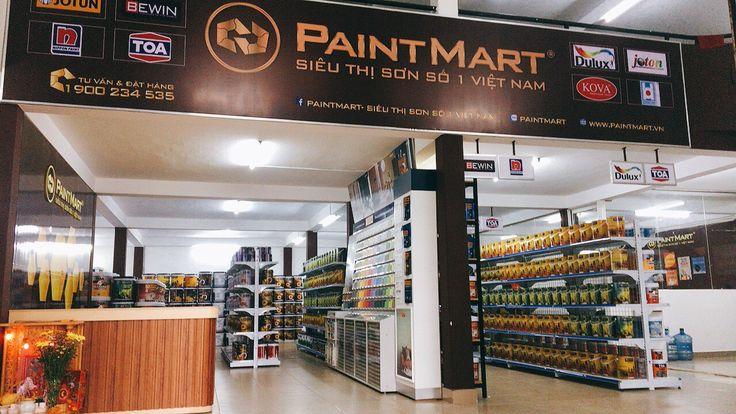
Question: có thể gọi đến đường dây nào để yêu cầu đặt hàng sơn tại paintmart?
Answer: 1900234535